Peter Mackay (journalist)

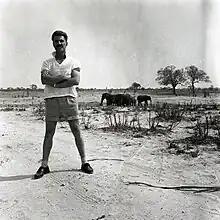

Peter Mackay (31 July 1926 – 17 April 2013) was a British journalist and political activist in Zimbabwe, Malawi and Tanzania.